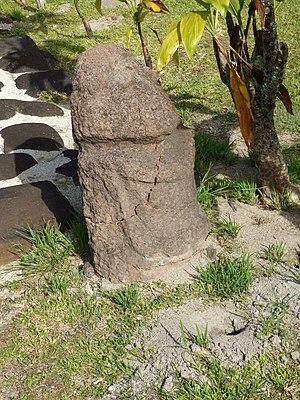
Le Marae est un lieu de culte des dieux et des ancêtres. Il est composé d'une cour pavée et d'une sorte de plateforme parfois complétée par des pierres dressées. Cette plateforme nommée ahu était réservée aux dieux et aux ancêtres.